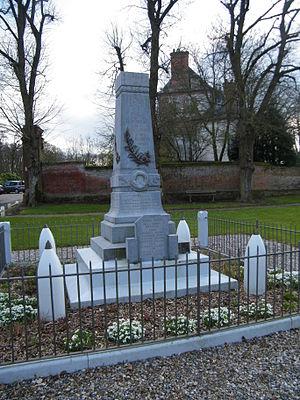
Le monument aux morts pour la patrie.
Bouillancourt-en-Séry est une commune française située dans le département de la Somme en région Hauts-de-France.